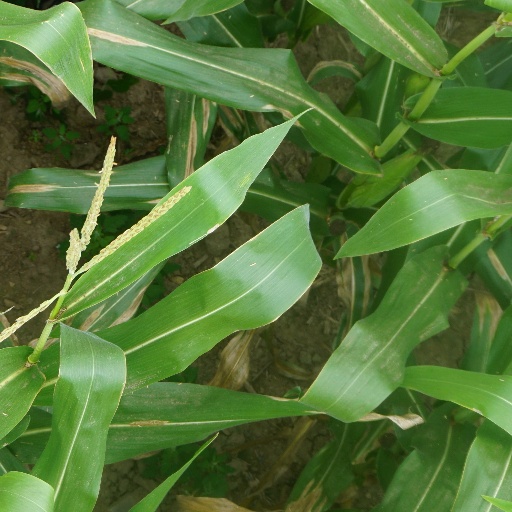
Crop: maize; corn